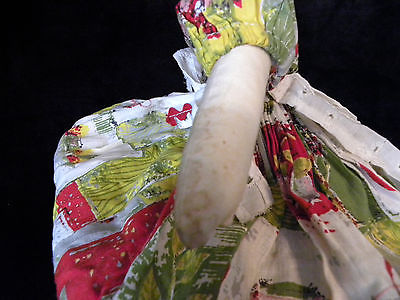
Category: toaster